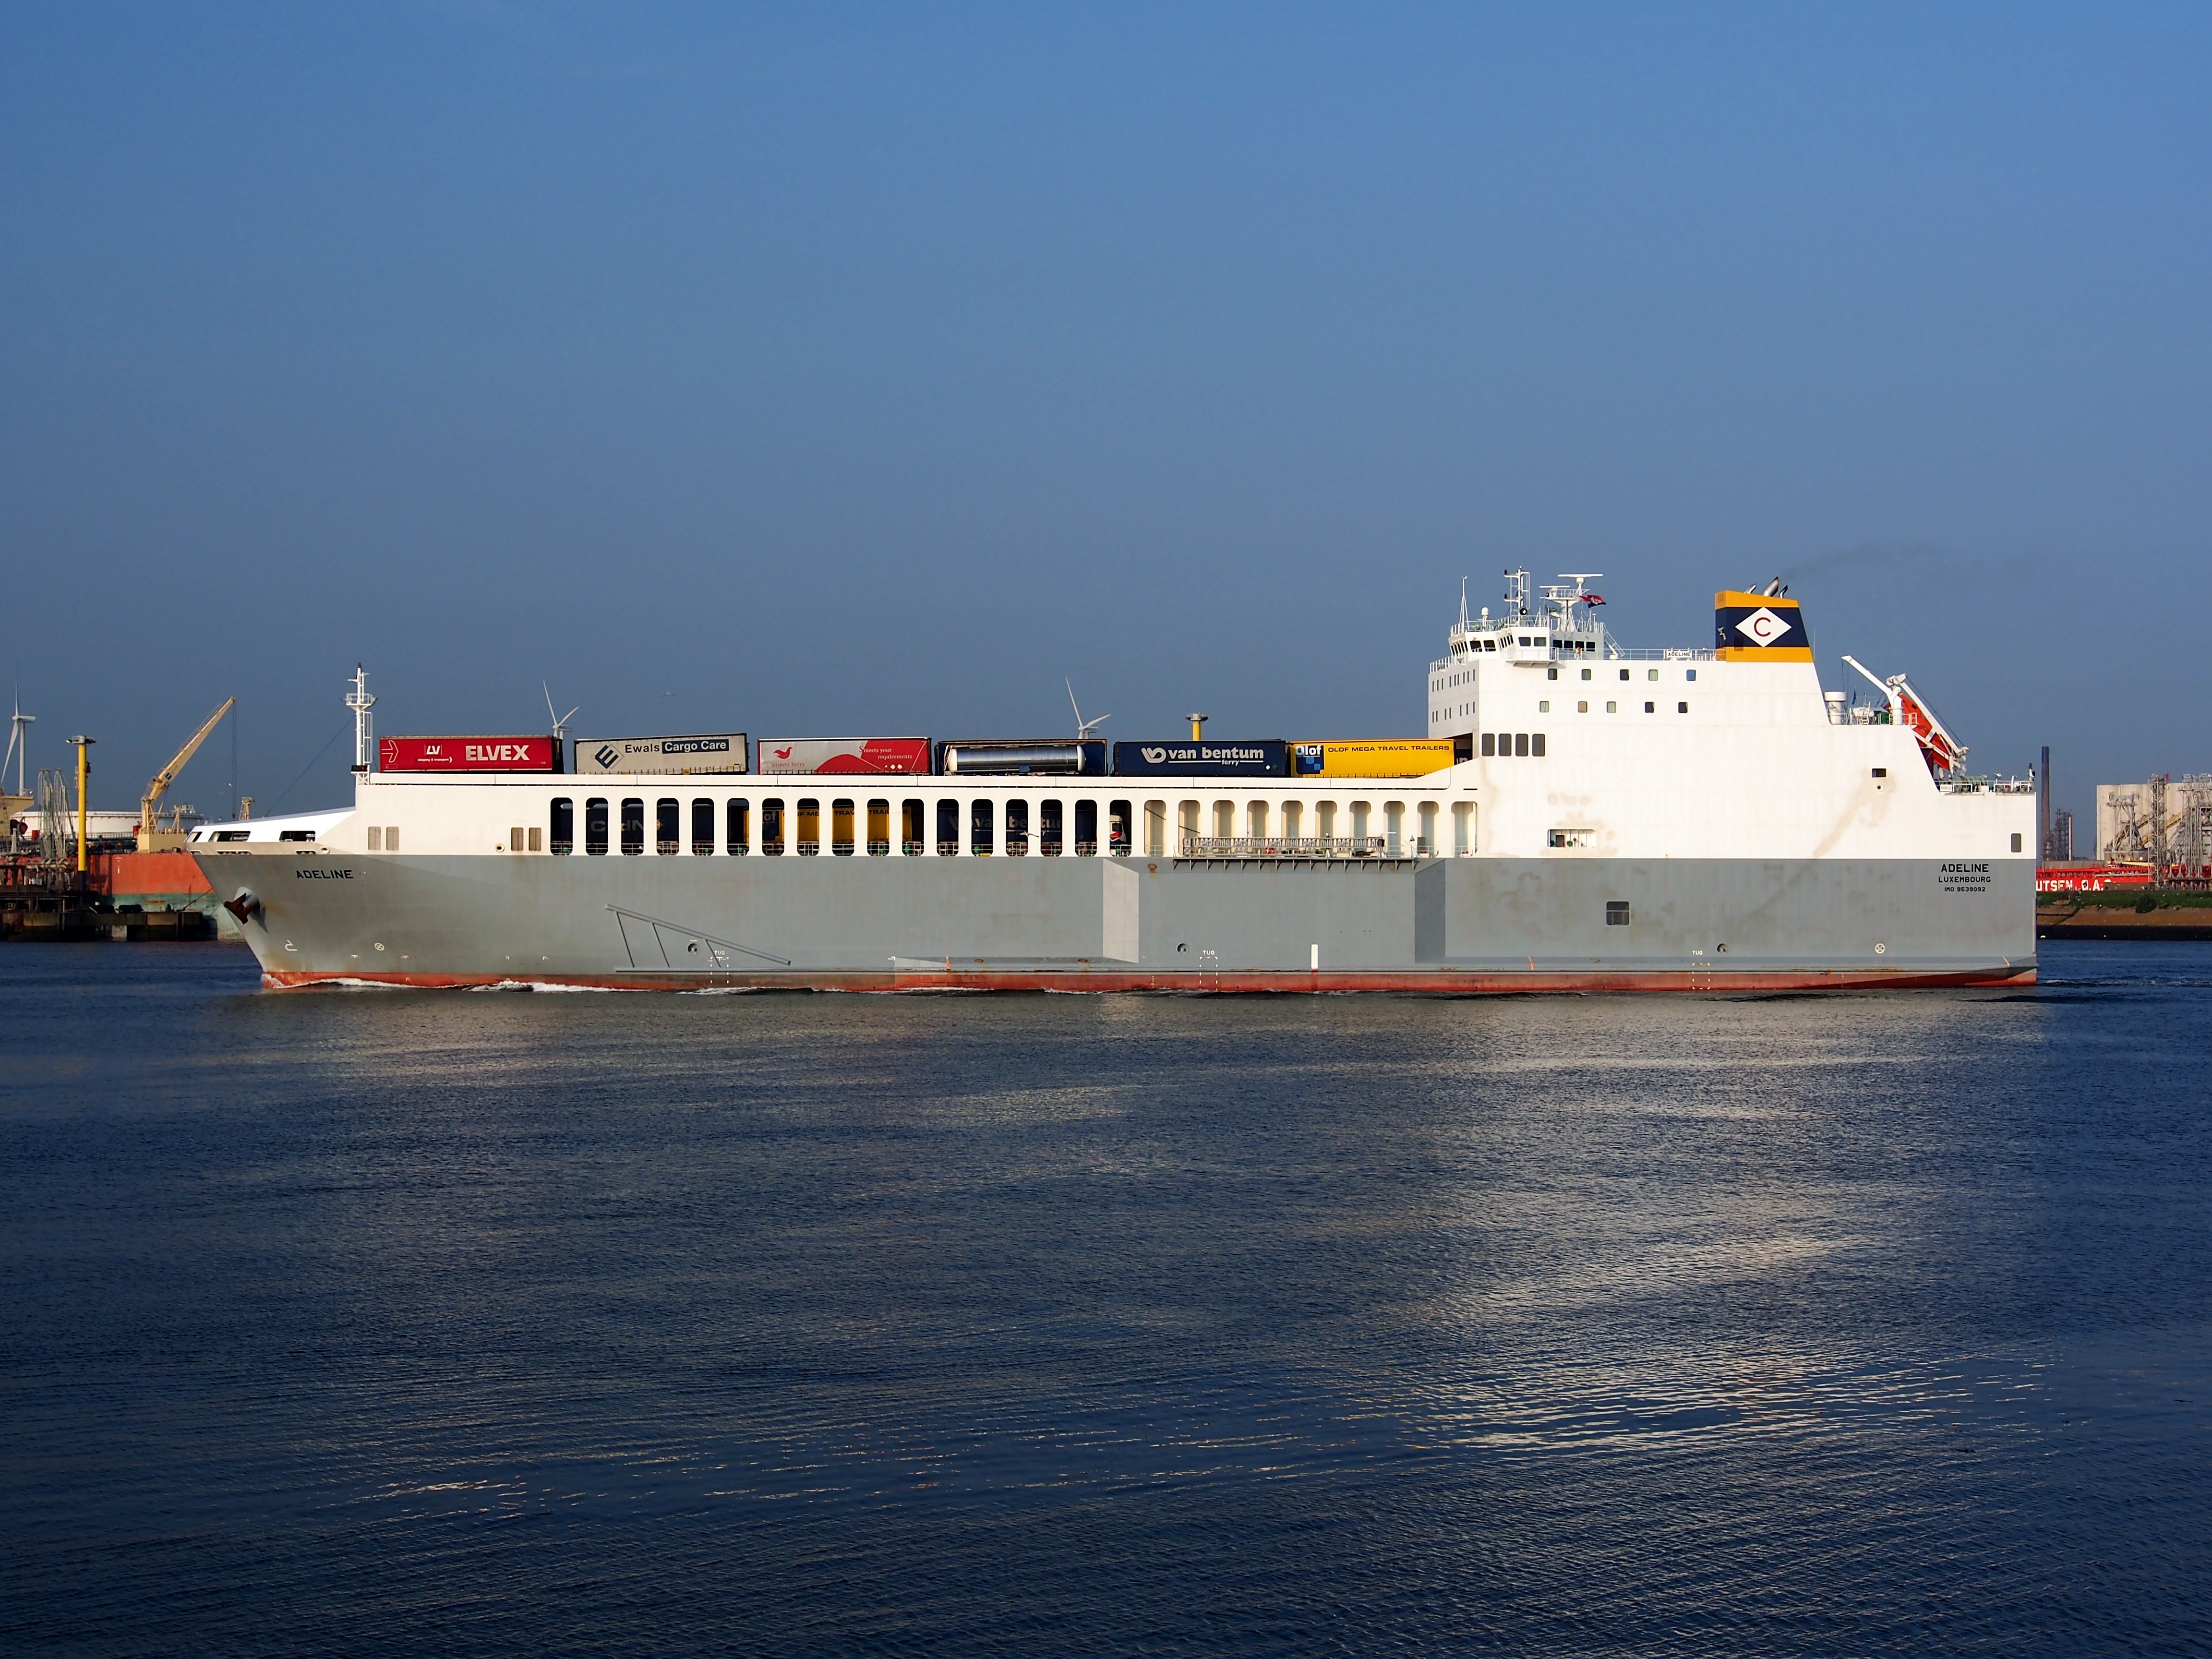
sea, ocean, ship, transportation, transport, vessel, vehicle, port, cargo ship, ferry, netherlands, rotterdam, channel, watercraft, container ship, motor ship, passenger ship, freight transport, ocean liner, adeline imo, tank ship, bulk carrier, platform supply vessel, roll on roll off